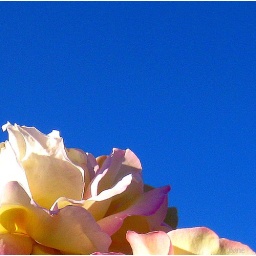
... fragrant peace roses seen at 2 pm on Willows Beach, Victoria, BCfull sunshine blue sky day in paradise!